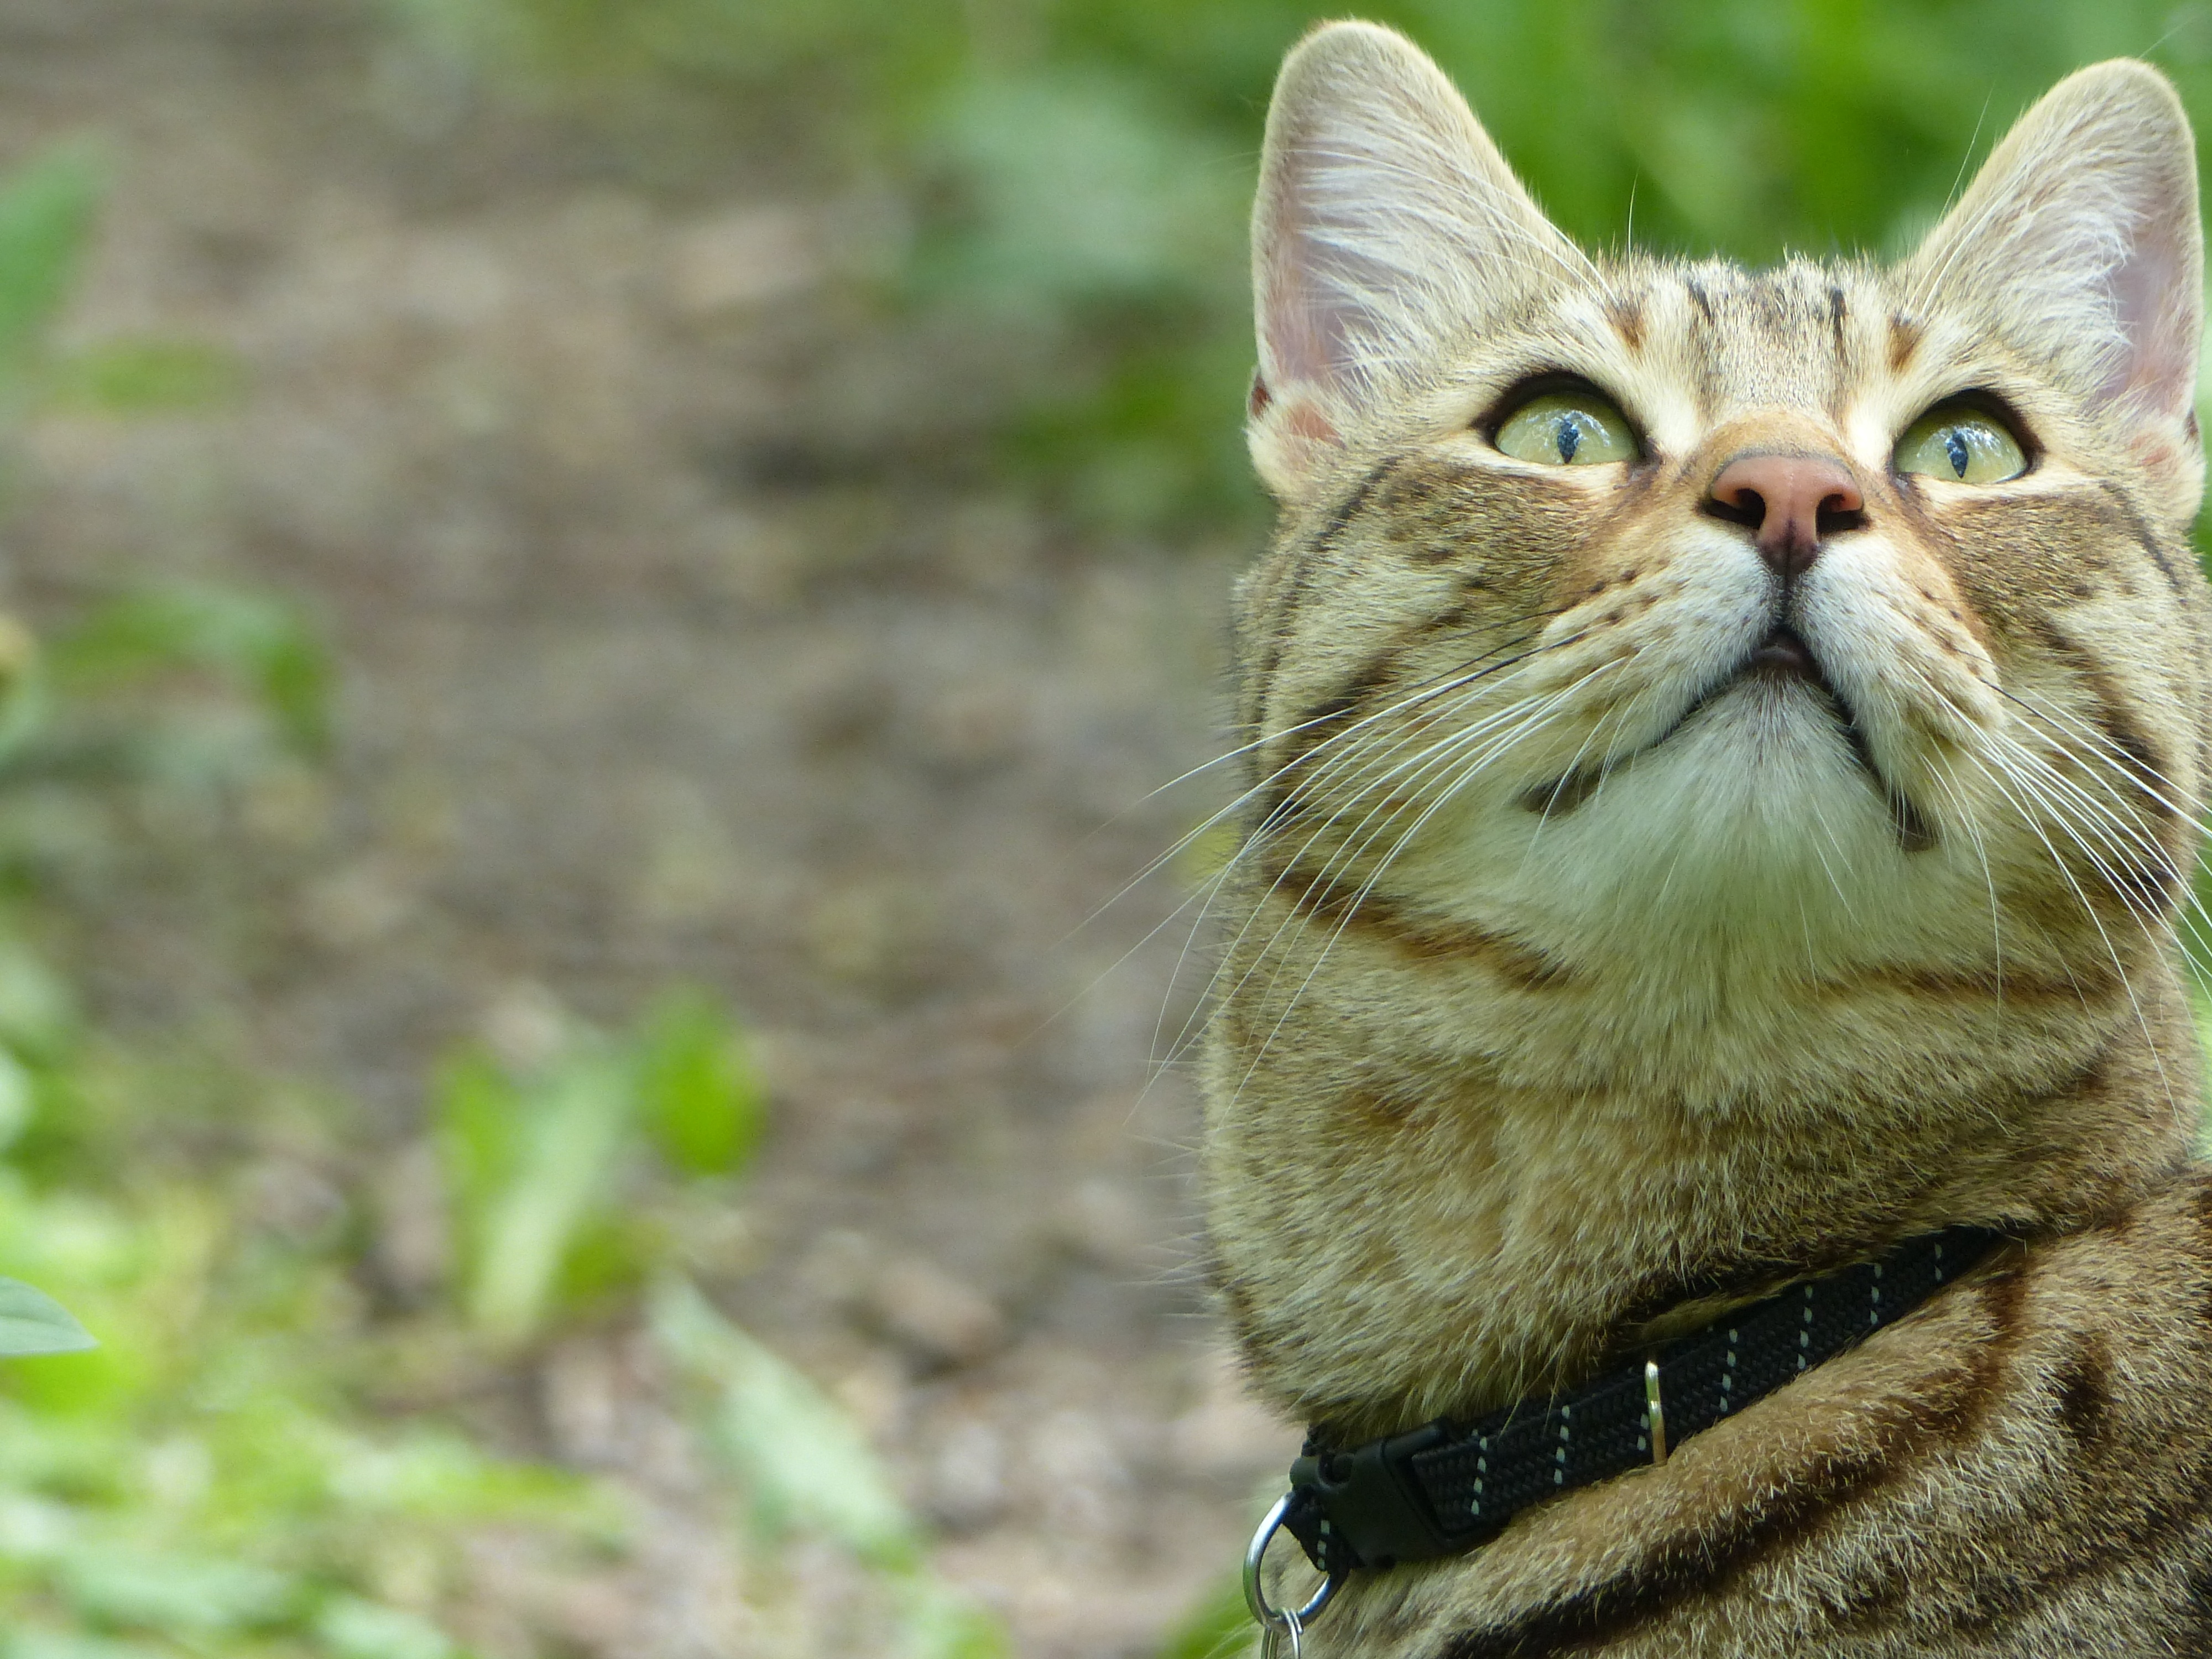
grass, animal, wildlife, pet, cat, mammal, fauna, whiskers, vertebrate, tiger cat, tabby cat, european shorthair, wild cat, small to medium sized cats, cat like mammal, domestic short haired cat